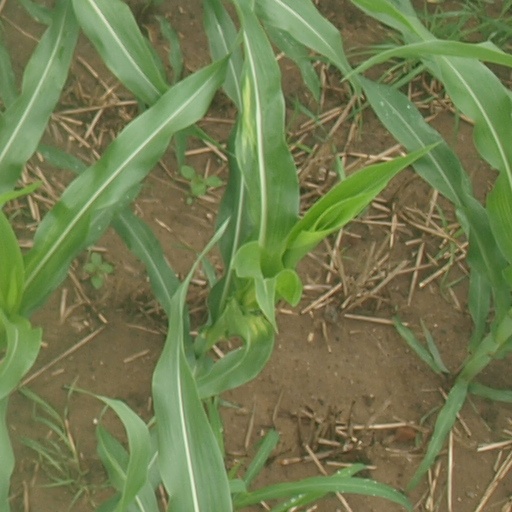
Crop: maize; corn